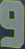
Number: 9